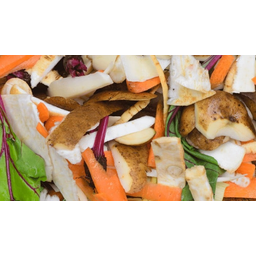
Label: generalcompost